Play School (British TV series)

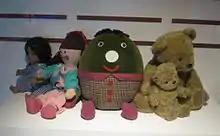
Poppy, Jemima, Humpty, Little Ted & Big Ted at the National Science and Media Museum

Play School is a British children's television series produced by the BBC which ran from 21 April 1964 until 11 March 1988. It was created by Joy Whitby and was aimed at preschool children. Each programme followed a broad theme and consisted of songs, stories and activities with presenters in the studio, along with a short film introduced through either the square, round or arched window in the set.